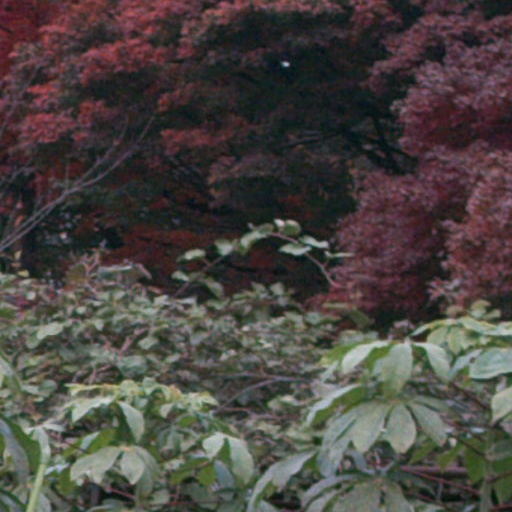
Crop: cassava